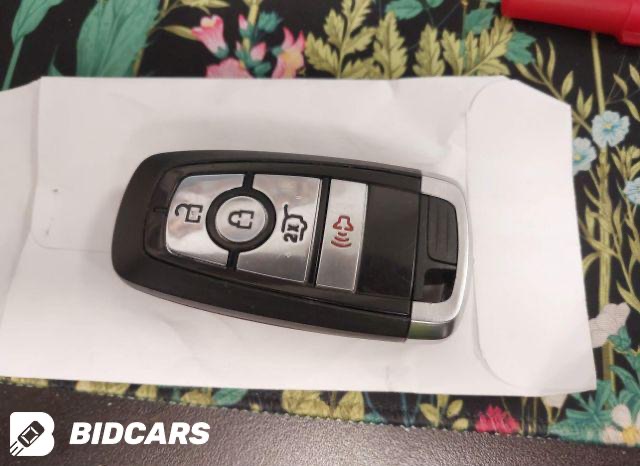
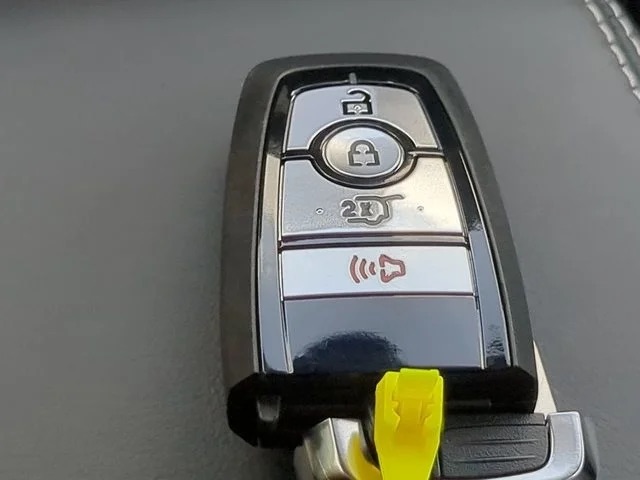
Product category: misc
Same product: yes